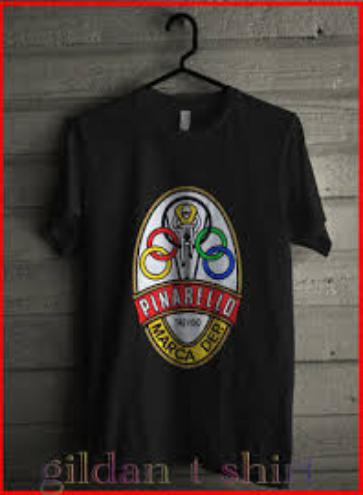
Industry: Transportation